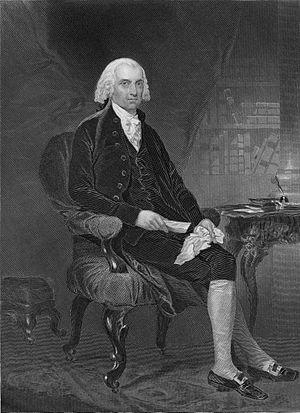
La présidence de James Madison débuta le 4 mars 1809, date de l'investiture de James Madison en tant que 4ᵉ président des États-Unis, et prit fin le 4 mars 1817. Membre du Parti républicain-démocrate, Madison accéda à la présidence après avoir remporté l'élection présidentielle de 1808 par une confortable avance sur son adversaire fédéraliste Charles Cotesworth Pinckney. Quatre ans plus tard, il fut réélu face à DeWitt Clinton lors de l'élection de 1812. Son mandat fut essentiellement marqué par la guerre de 1812 contre la Grande-Bretagne. Son secrétaire d'État James Monroe lui succéda à la Maison-Blanche.